2017 Westminster sexual misconduct allegations

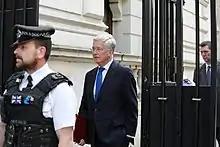
Sir Michael Fallon resigned on 1 November 2017

On 6 November 2017, a meeting took place between leaders of the political parties at Westminster. Theresa May proposed that a new system be set up for Westminster employees, with a hotline for abuse to be reported, and an independent grievance process. Liberal Democrat leader Vince Cable described the proposals as "the right first cross-party steps", and Green Party co-leader Caroline Lucas said that the meeting had been "broadly constructive and helpful" but that "we did not get into much of the detail".